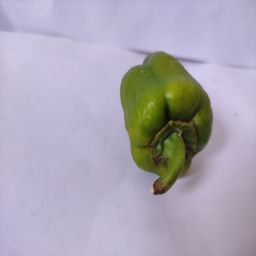
Crop: Bell Pepper
Quality: Ripe